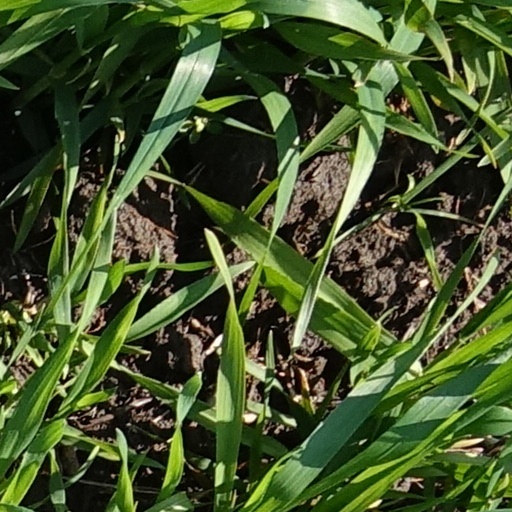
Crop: wheat